Arbovirus

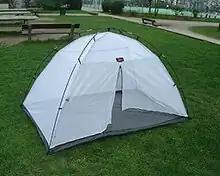
Tent made of mosquito netting

People can also reduce the risk of getting bitten by arthropods by employing personal protective measures such as sleeping under mosquito nets, wearing protective clothing, applying insect repellents such as permethrin and DEET to clothing and exposed skin, and (where possible) avoiding areas known to harbor high arthropod populations. Arboviral encephalitis can be prevented in two major ways: personal protective measures and public health measures to reduce the population of infected mosquitoes. Personal measures include reducing time outdoors particularly in early evening hours, wearing long pants and long sleeved shirts and applying mosquito repellent to exposed skin areas. Public health measures often require spraying of insecticides to kill juvenile (larvae) and adult mosquitoes.